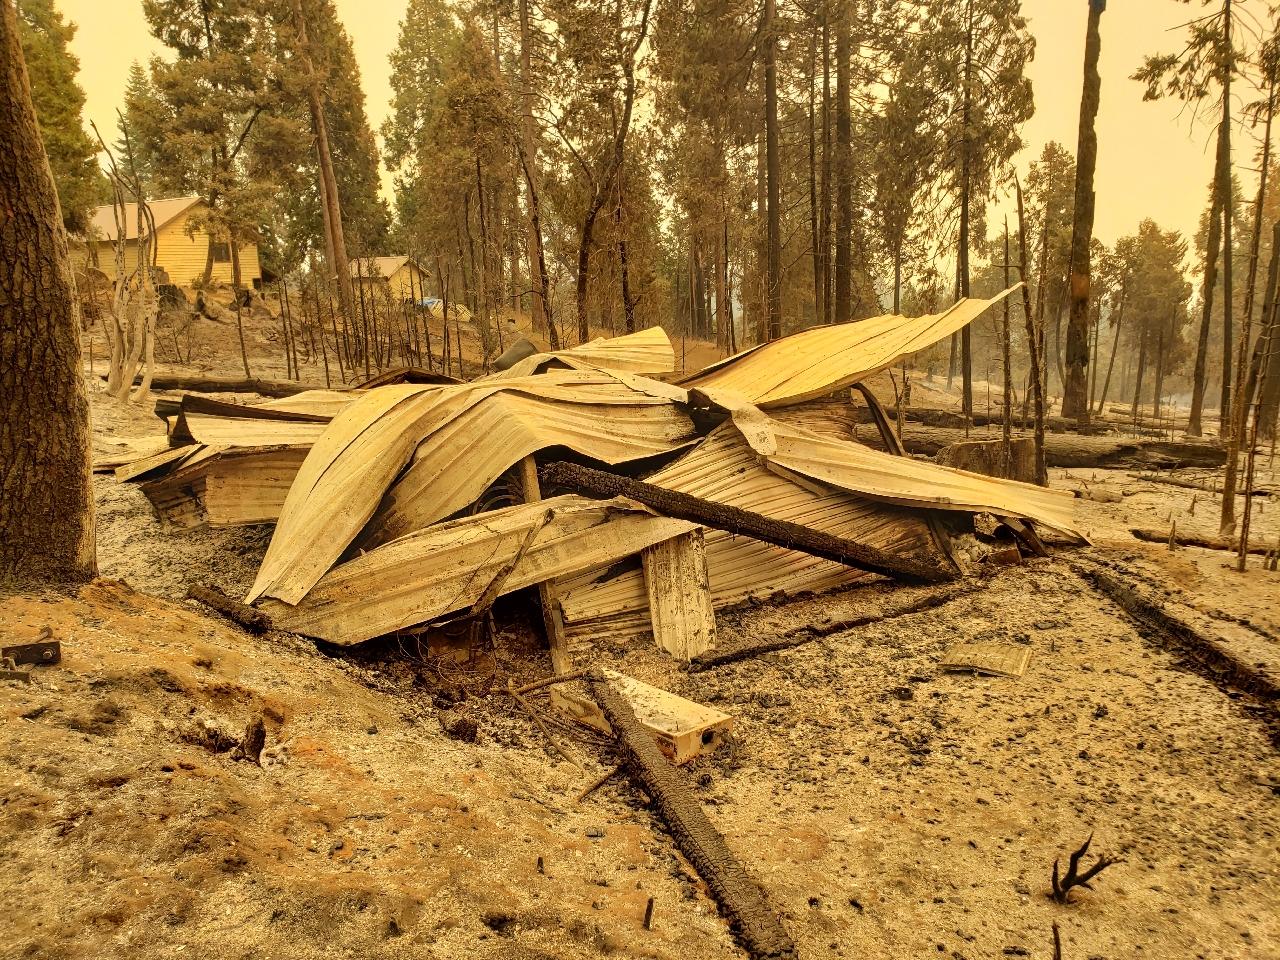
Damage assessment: destroyed